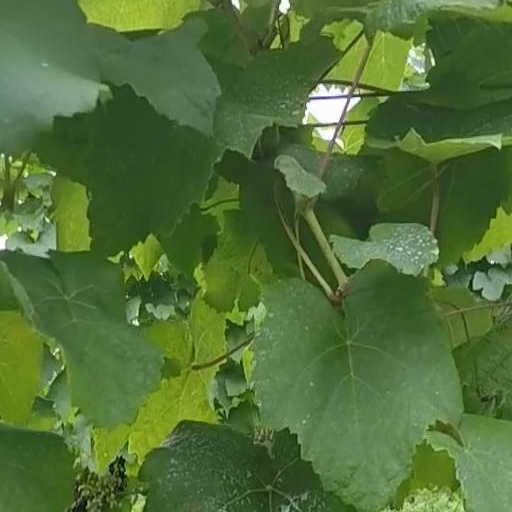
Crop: grape